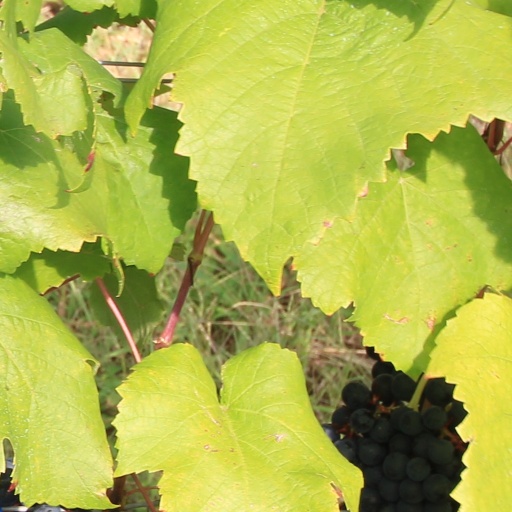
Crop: grape